Bake-danuki

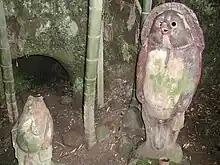
"Tanuki" statues at a temple in Kamakura, Kanagawa, Japan

The earliest appearance of the "bake-danuki" in literature, in the chapter about Empress Suiko in the "Nihon Shoki", written during the Nara period, is the passages "in two months of spring, there are tanuki in the country of Mutsu, they turn into humans and sing songs." Bake-danuki subsequently appear in such classics as the Nihon Ryōiki and the Uji Shūi Monogatari.